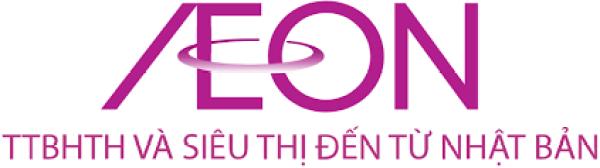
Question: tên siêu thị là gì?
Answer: aeon